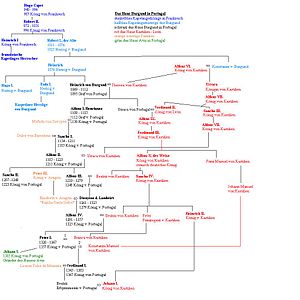
Burgundiske dynasti (Portugal)
Stamtavle over det burgundiske dynasti i Portugal
Det burgundiske dynasti var det første portugisiske kongehus og herskede fra 1093 til 1383 over landet.